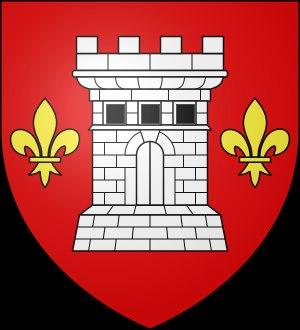
L'histoire d'Épinal inventorie, étudie et interprète l'ensemble des événements du passé liés à cette ville.